Jägermeister

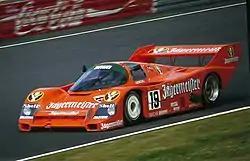
A Brun Motorsport Porsche 956, sponsored by

From the 1970s, the brand has developed an association with motor racing, as they have sponsored various European racing teams, primarily those who fielded BMWs and Porsches. These teams have competed in various major racing series including Formula One (March and EuroBrun), DRM (Max Moritz, Kremer, Zakspeed), DTM and Group C (Brun Motorsport), who took the team title in the 1986 World Sportscar Championship.